Regional Council of Nord-Pas-de-Calais

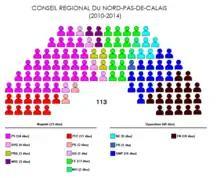
Membership 2010–2014

The Regional Council of Nord-Pas-de-Calais was the deliberative assembly of the former French region Nord-Pas-de-Calais, a decentralized territorial community acting on the regional territory. It sat between 1974 and its disappearance in December 2015 at the , located on avenue du Président-Hoover, in Lille.